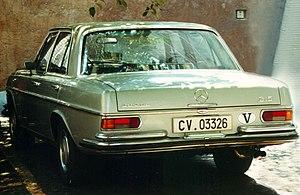
En tant qu'État indépendant, le Vatican dispose de son propre système de plaques d'immatriculation depuis 1930. Ces plaques présentent un lettrage noir sur fond blanc et sont de deux types :